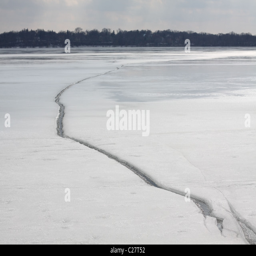
a split in a frozen lake